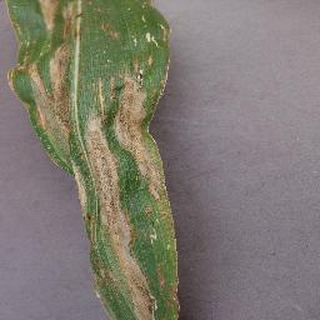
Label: corn_northern_leaf_blight